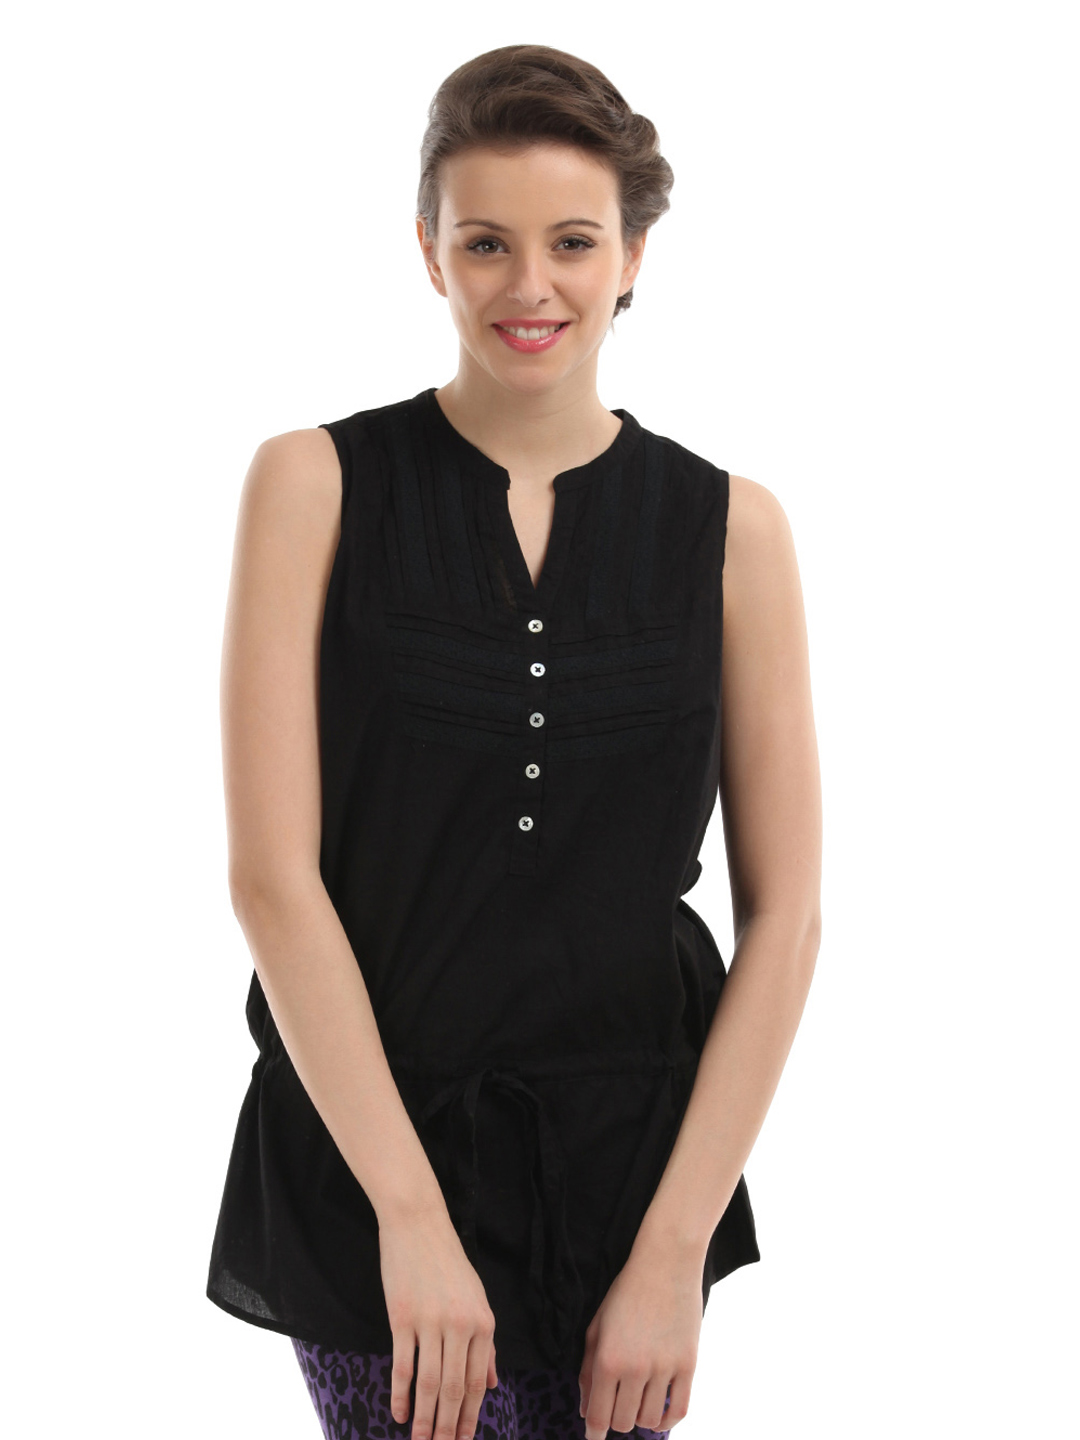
Wrangler Women Black Katie Top
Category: Apparel / Topwear / Tops
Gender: Women
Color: Black
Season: Winter 2012
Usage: Casual